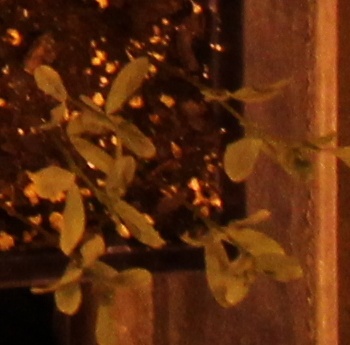
Label: Lentil